Abu Said Faraj

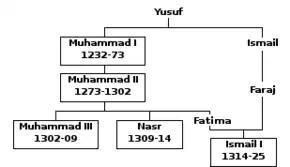
Selected members of the Nasrid dynasty up to Ismail I, including Abu Said Faraj. Sultans are depicted in boxes.

At court, Abu Said became friends with his cousin, the Sultan's son Muhammad (future Muhammad II, born). Meanwhile, Málaga became a centre of a rebellion by the Banu Ashqilula which started in 1266 and was to last for almost two decades. When Muhammad I died in 1273 and was replaced by Muhammad II, Abu Said became the new Sultan's trusted adviser. Despite his youth, he was known for his intelligence and provided counsel on economic and military matters. Abu Said was credited with the Sultan's decision to expand and consolidate the crown lands and to replace pastures with cultivated land. Further strengthening ties between the two cousins, Abu Said married Muhammad II's daughter Fatima. The anonymous work "al-Dahira al-Saniyya" dates Abu Said's marriage to the year 664 AH (1265/1266), but modern historian María Jesús Rubiera Mata doubts the accuracy of this date: Fatima (born 659 AH) would have been a child then; additionally, the text confuses the bride as Muhammad I's daughter (while Fatima was his granddaughter), and says that the groom was his cousin (Abu Said was Muhammad I's nephew). Rubiera Mata suggests that the real marriage date was closer to the birth of the couple's first child, Ismail, in 1279. In that year, the Nasrid dynasty finally regained Málaga from the Marinid Sultanate of Morocco—to whom the Banu Ashqilula rebels handed the city one year earlier— and Abu Said was appointed to his father's former post of its governor. He departed on 11 February 1279, while Fatima likely remained initially in the royal palace complex of Alhambra to give birth to Ismail, who was born on 3 March.